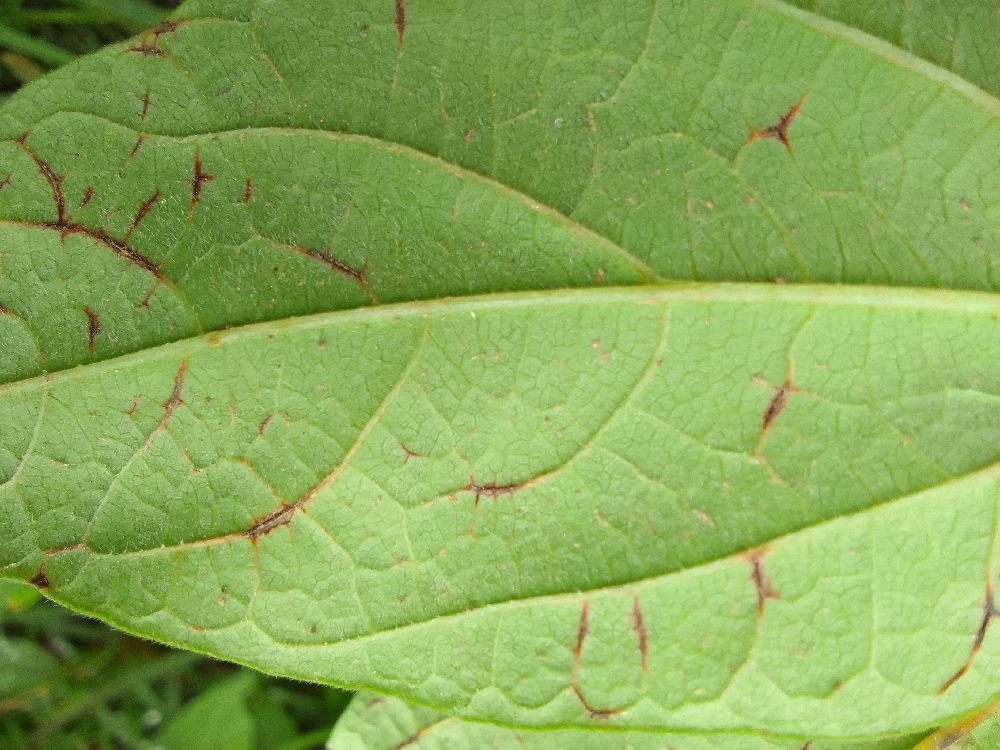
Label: anthracnose